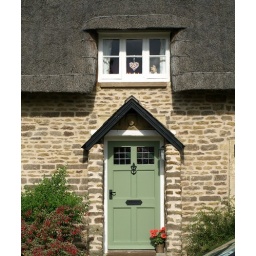
Love the little heart in the window and the appealing front door of this pretty stone cottage in Langham.